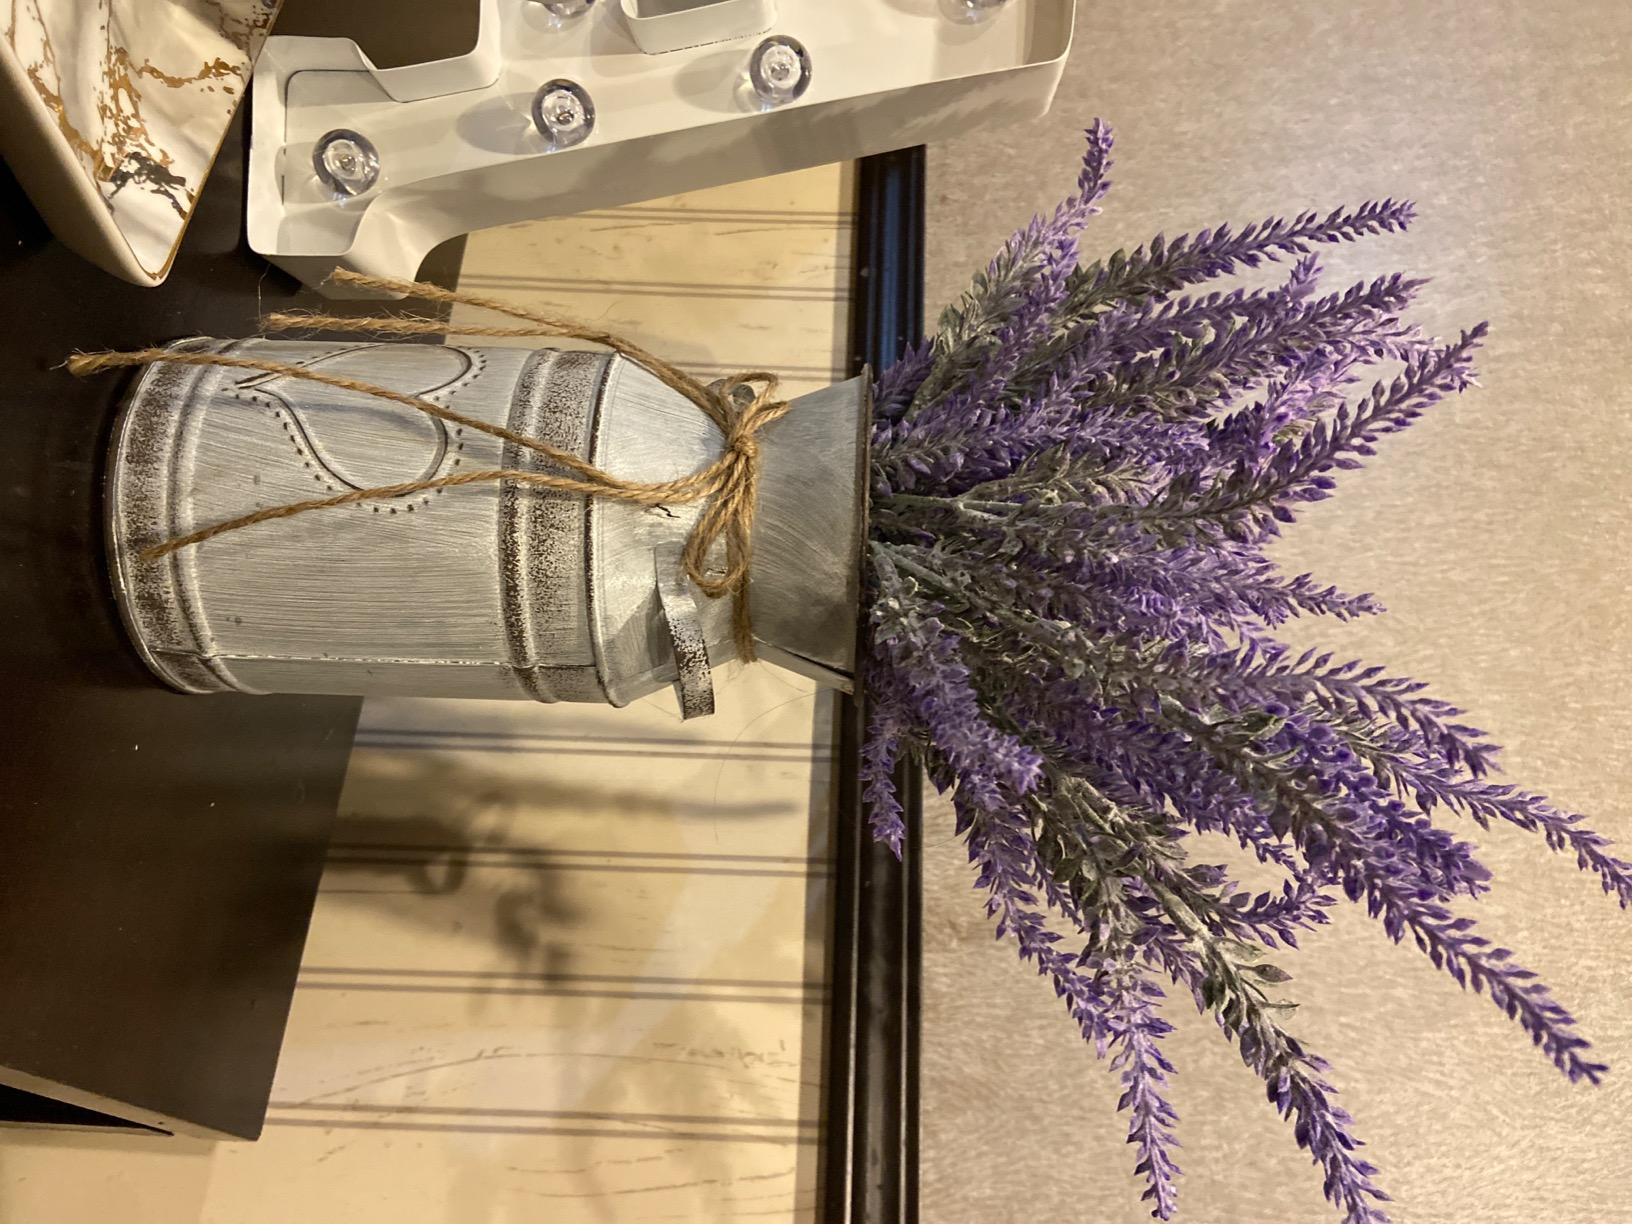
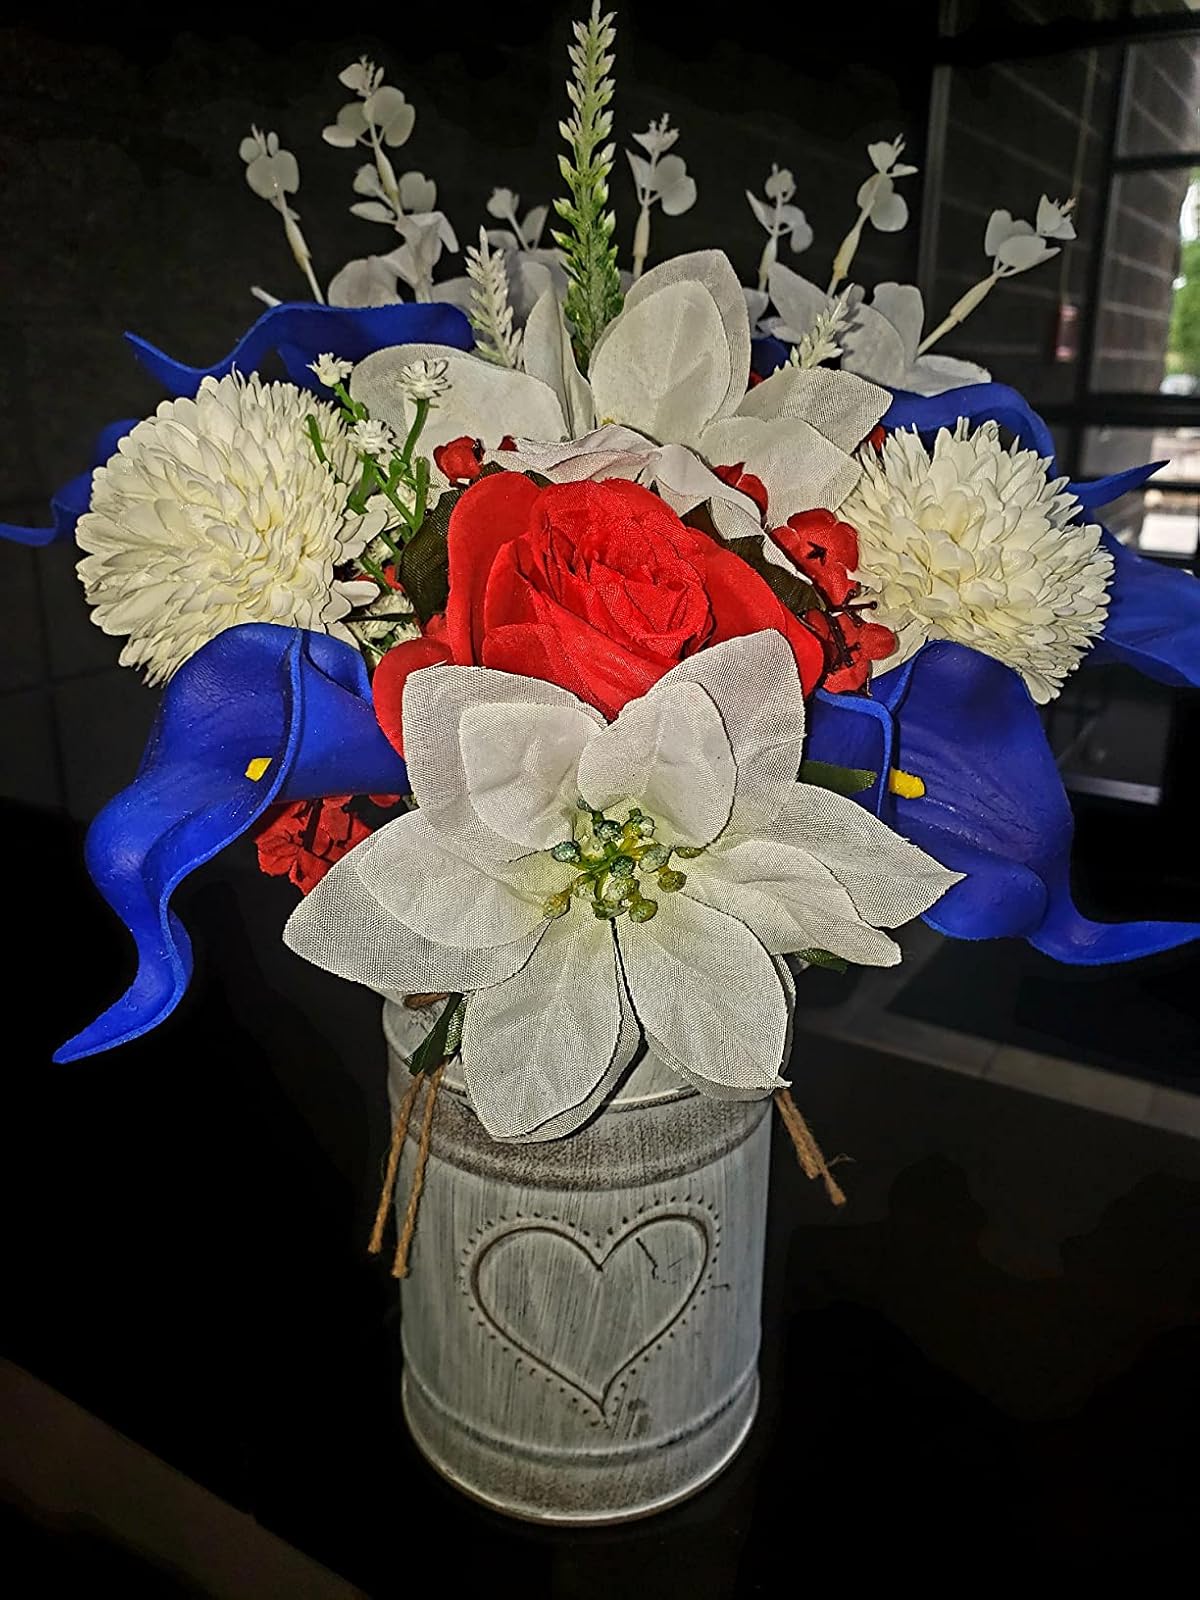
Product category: vase
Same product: yes